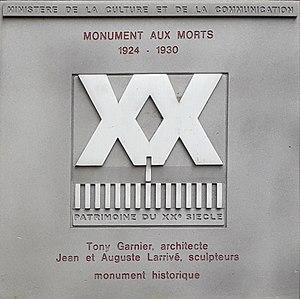
Inscription du Ministère de la culture et de la communication
Le monument aux morts de l'île du Souvenir est un monument aux morts dédié aux victimes de la Première Guerre mondiale situé sur l'île du Souvenir, dans le parc de la Tête d'or à Lyon en France.